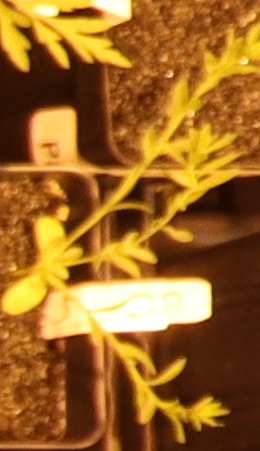
Label: Flax